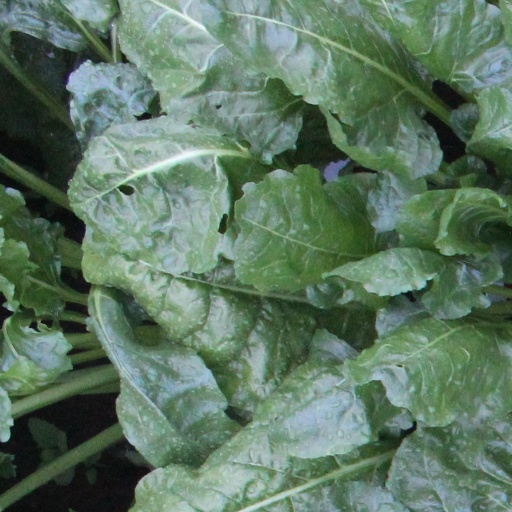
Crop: sugar beet